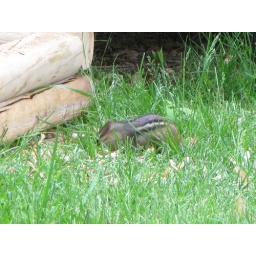
chipmunck foraging seeds on the ground from the bird feeder above